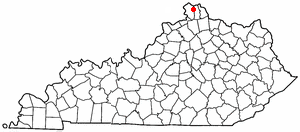
La ville américaine d’Elsmere est située dans le comté de Kenton, dans l’État du Kentucky. Lors du recensement de 2010, sa population s’élevait à 8 451 habitants.